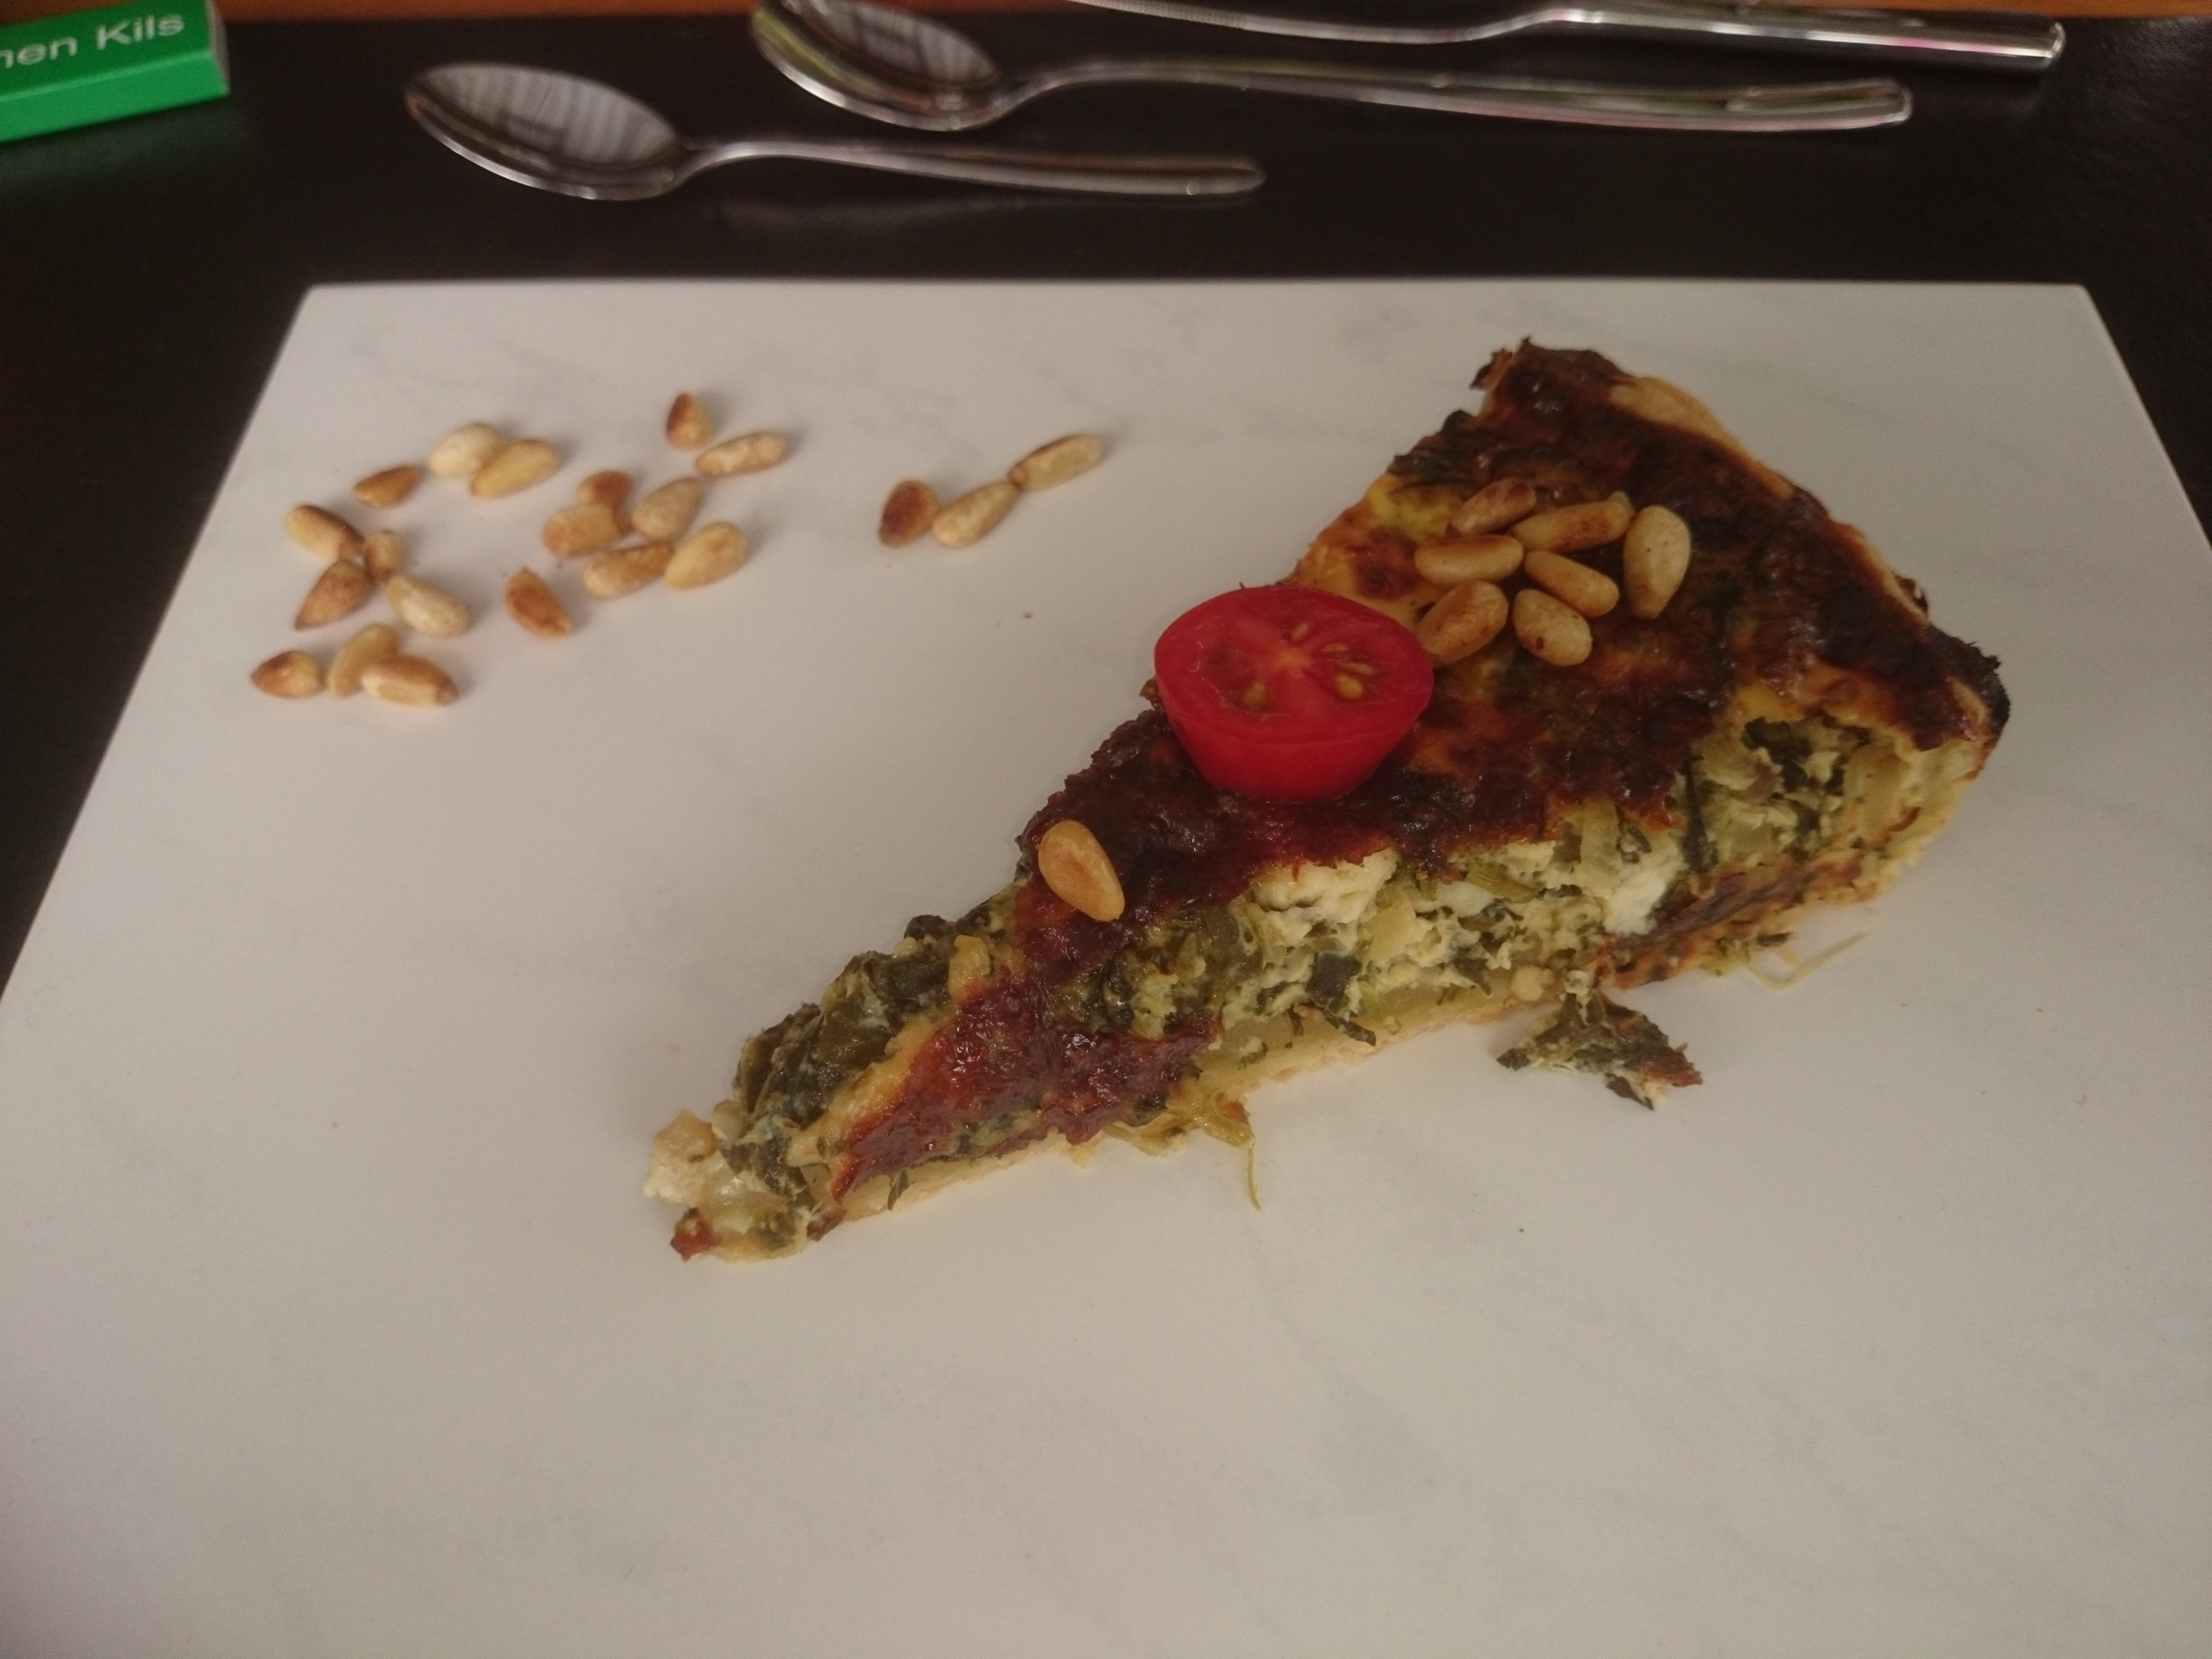
part, dish, meal, food, produce, breakfast, healthy, dessert, eat, cuisine, delicious, quiche, tarte, baked goods, simply, to lunch